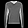
Label: Pullover